Florinel Coman

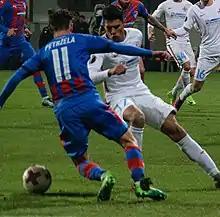
Coman (foreground, in white) playing against Viktoria Plzeň in the UEFA Europa League, November 2017.

After Portuguese side Benfica showed interest in acquiring Coman, on 21 August 2017 he moved to fellow league team FCSB for a reported €2 million and 20% interest, plus €500,000 in add-ons. His release clause was set at a Romanian record €100 million. In November that year, Viitorul's remaining economic rights were redeemed for €1 million, with the total €3 million fee making Coman the then-most expensive signing of the Liga I, tied with Cristian Fabbiani's move from Lanús to CFR Cluj in 2007.